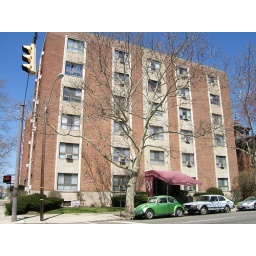
The apartment building right next to the park. Old green Bug in front :)